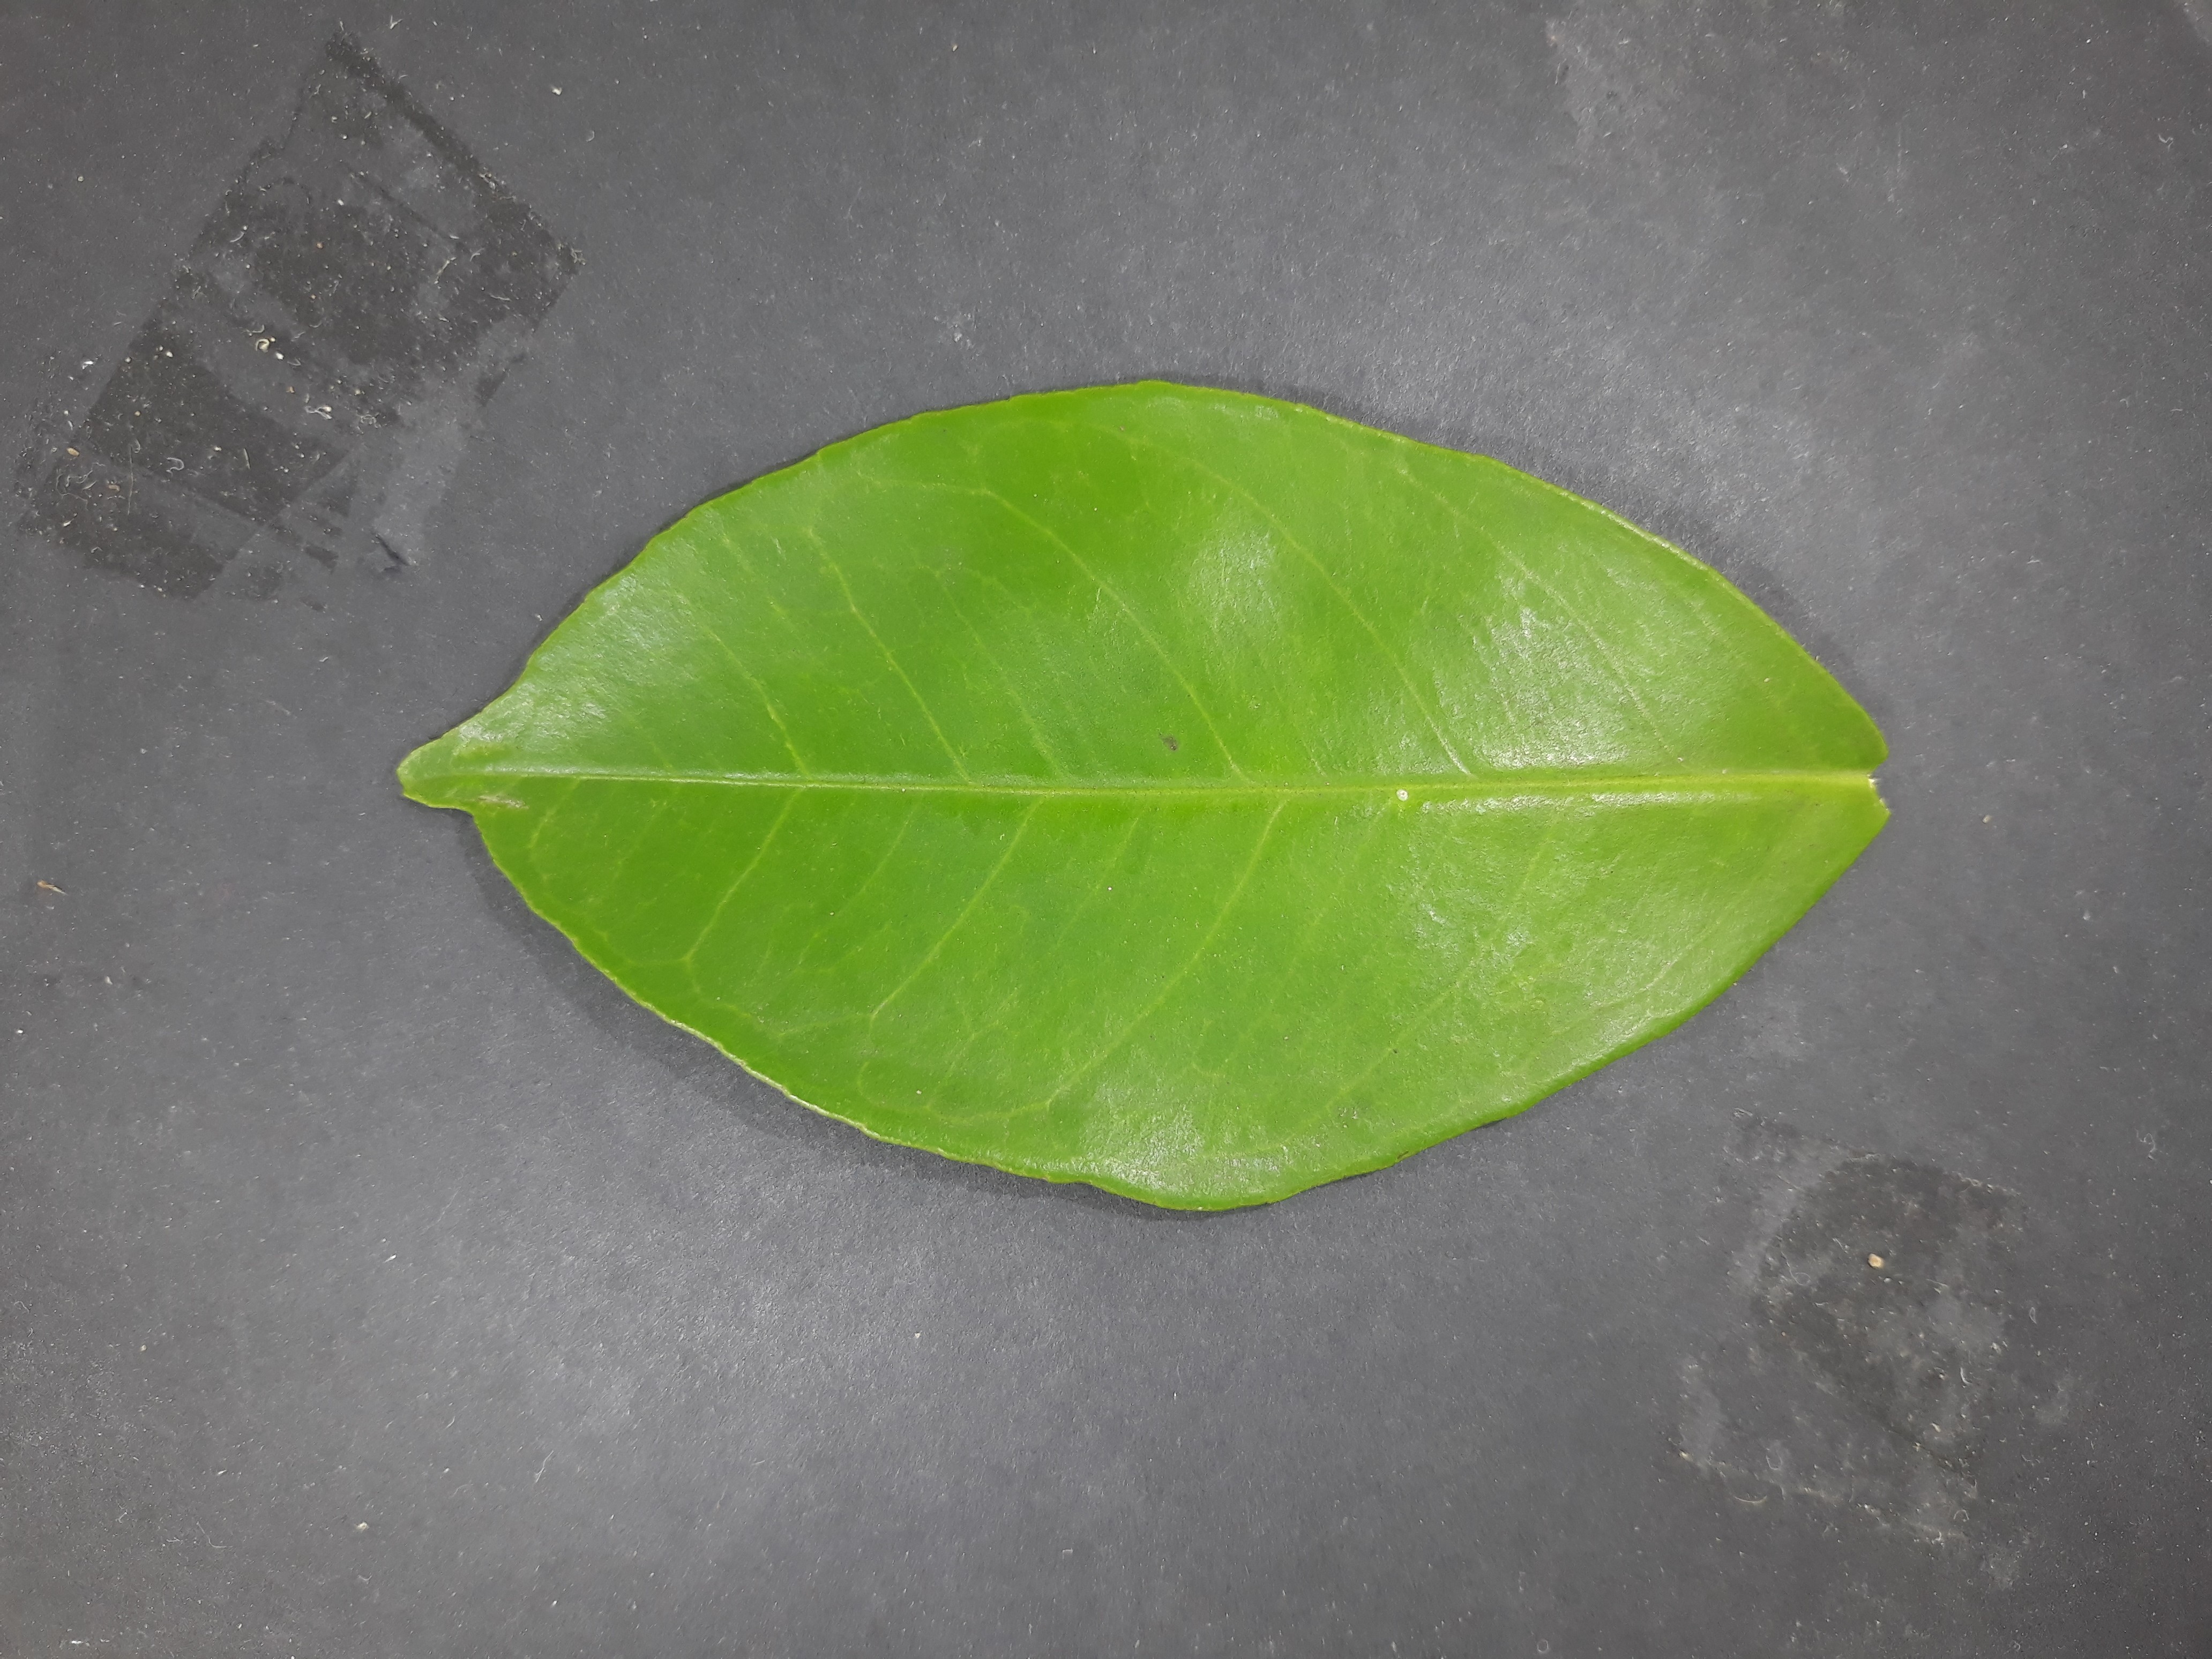
Label: Healthy